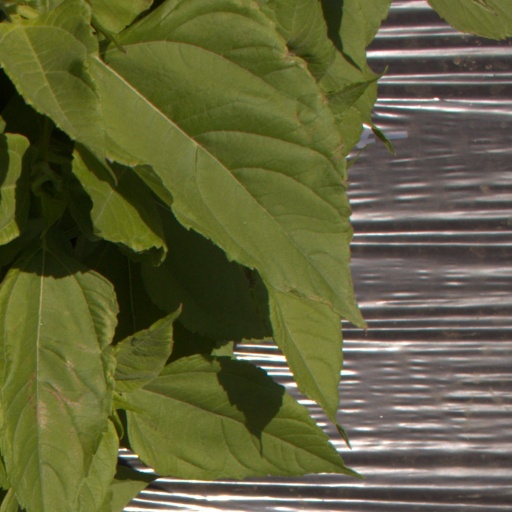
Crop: Jerusalem artichoke